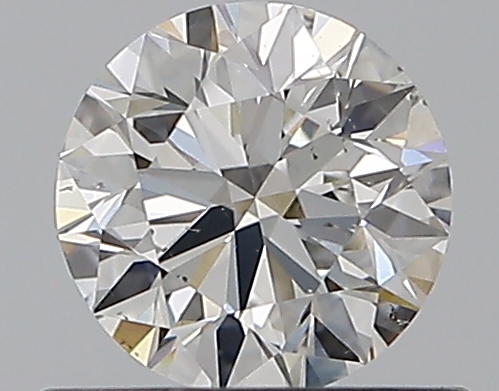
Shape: round
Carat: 0.5
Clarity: SI1
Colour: G
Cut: EX
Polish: EX
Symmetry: EX
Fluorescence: N
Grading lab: GIA
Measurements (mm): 5.04 x 5.07 x 3.16